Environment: real
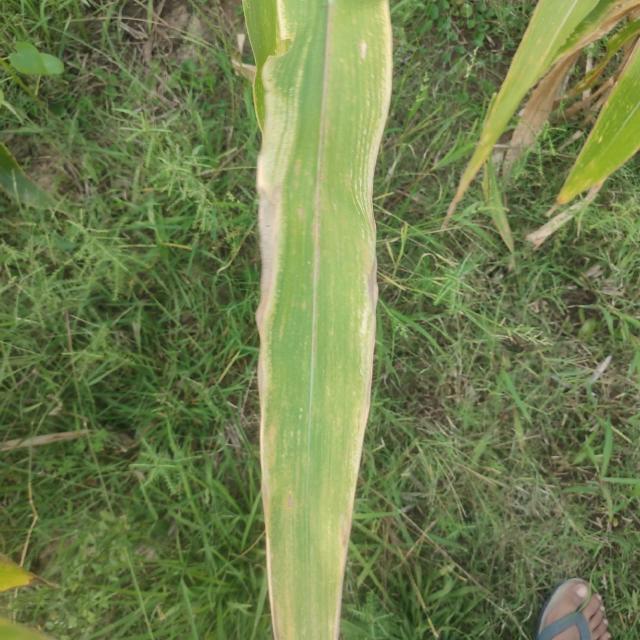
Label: potassium_deficiency